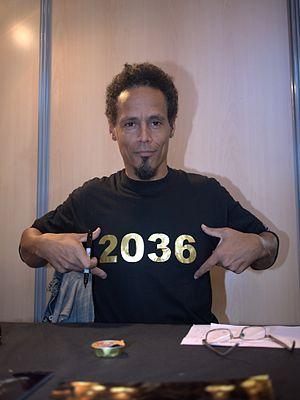
(99942) Apophis est un astéroïde géocroiseur, de type Sq, qui fut découvert le 19 juin 2004. Mesurant environ 325 mètres de diamètre et d'une masse d'environ 40 à 50 millions de tonnes, il suit une orbite proche de celle de la Terre qu'il croise deux fois à chacune de ses révolutions.
Peter Williams est un acteur né à Kingston en Jamaïque vivant actuellement au Canada.